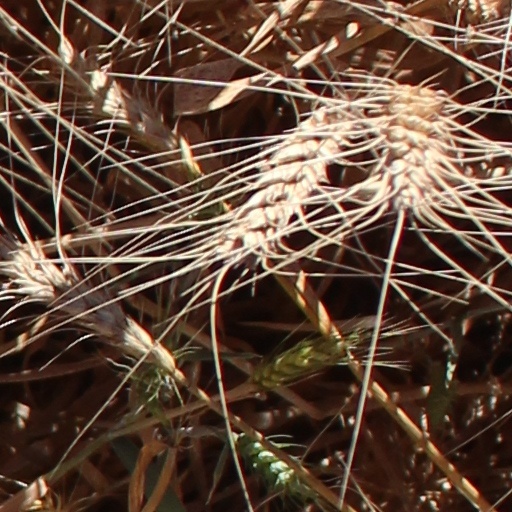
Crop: wheat